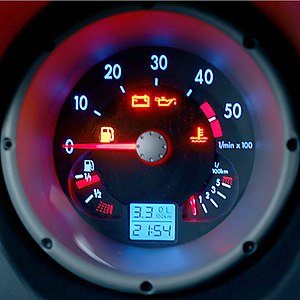
Volkswagen Lupo / Lupo 3L TDI
Volkswagen Lupo var den første europæiske mikrobilsmodel fra Volkswagen, som var næsten identisk med den i 1997 introducerede SEAT Arosa.